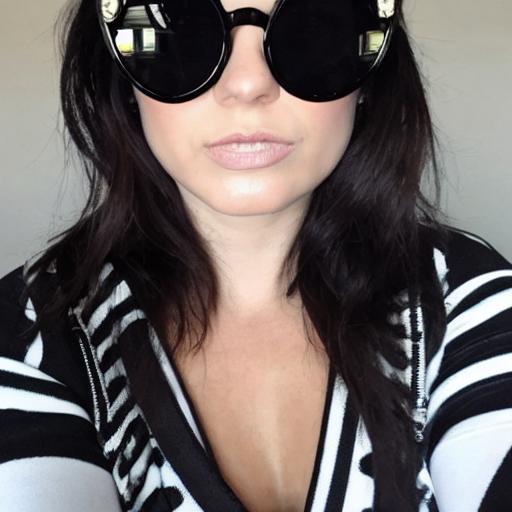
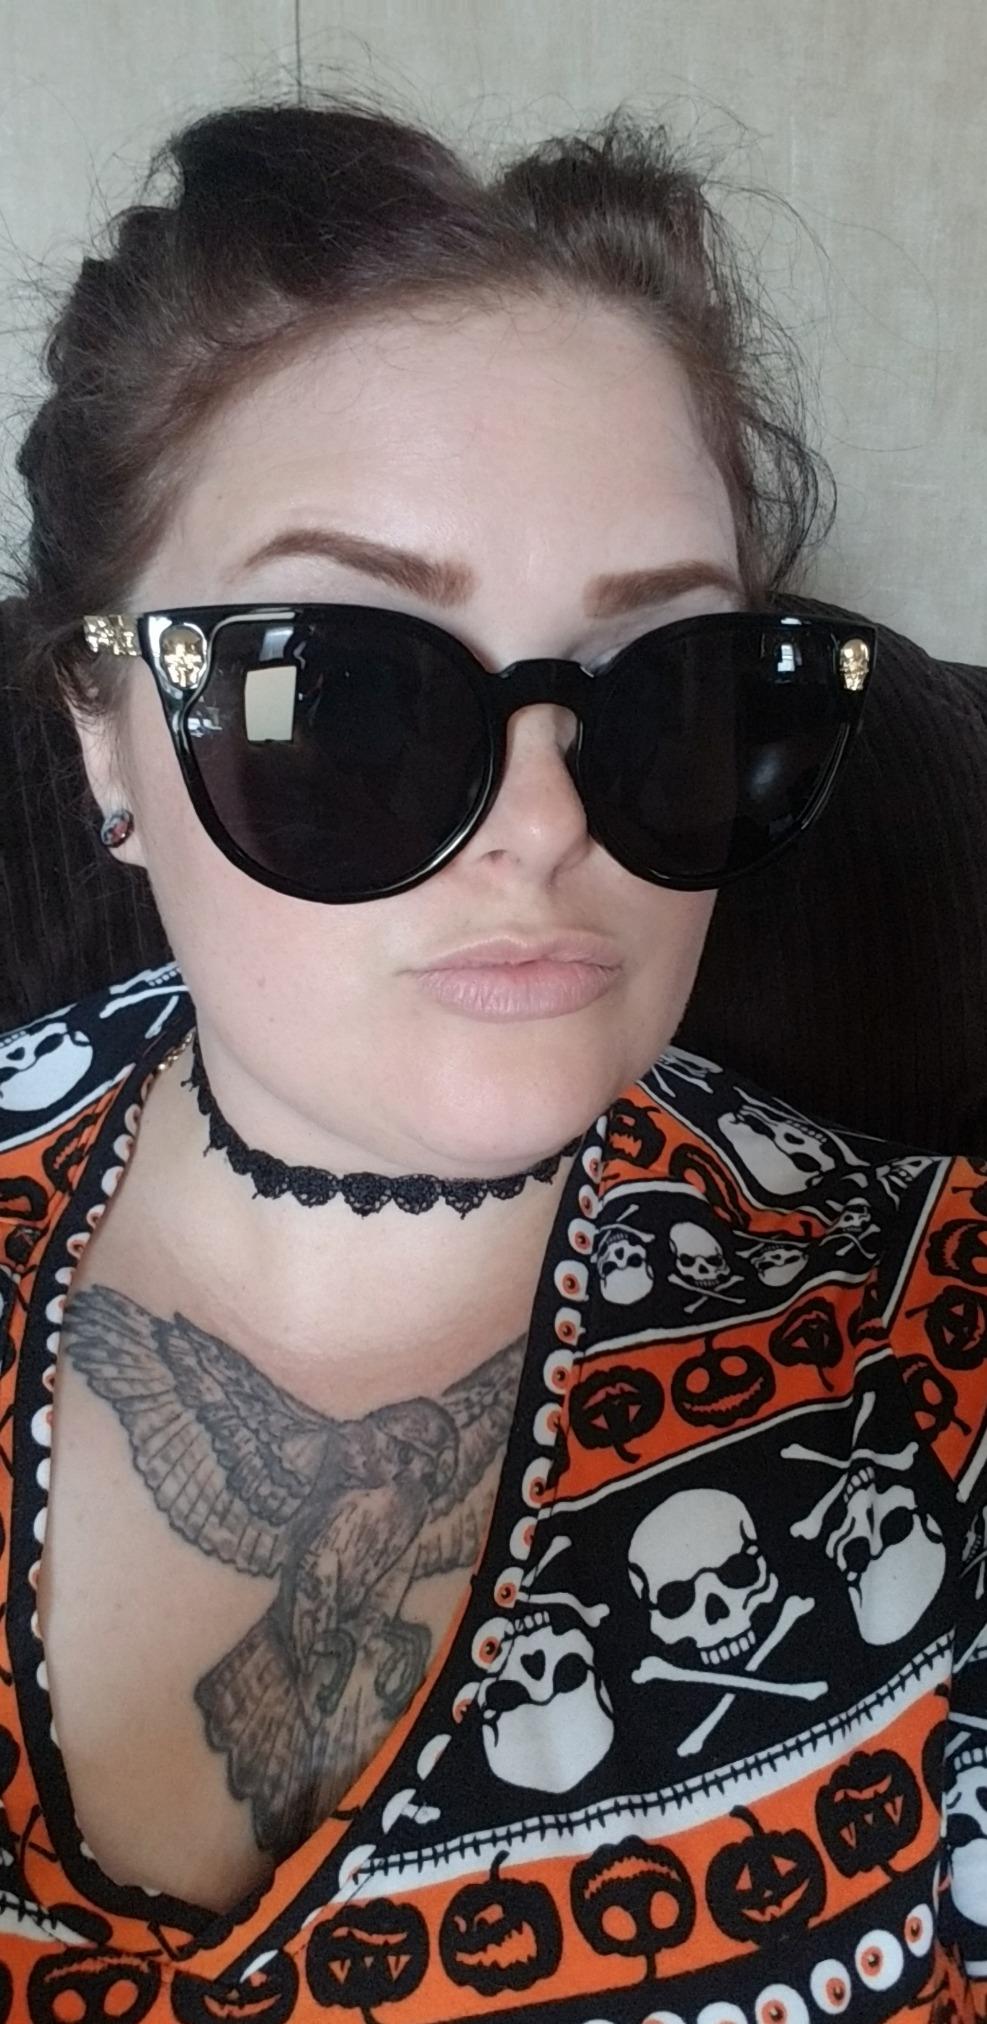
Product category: accessories_sunglasses
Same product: no